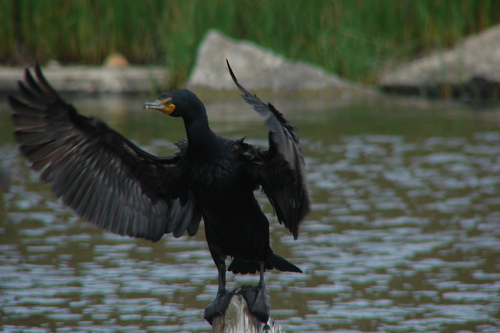
a bird with black plumage all over, black feet, long neck and gray and yellow bill.
this large bird has a black body and wings, webbed feet, and a long orange bill.
this large, black bird has a patch of bright orange near his long beak.
this bird has a long neck, black body, black webbed feet and a yellow bill with a dark gray tip.
this bird is black in color with a black beak, and black eye rings.
this bird is almost entirely black except a brownish patch near its beak.
this bird has an orange patch along its mouth and cheek and black feathers covering the rest of its body.
this rather large bird has orange near its bill, and webbed feet.
this water bird has black feathers all over except for a small yellow marking around the bill.
a bird with large wingspan and webbed feet, all black except for a yellow cheek patch.
Species: Pelagic Cormorant